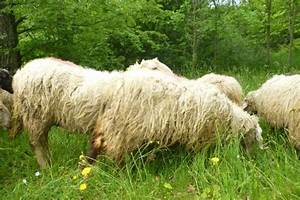
Label: pecora